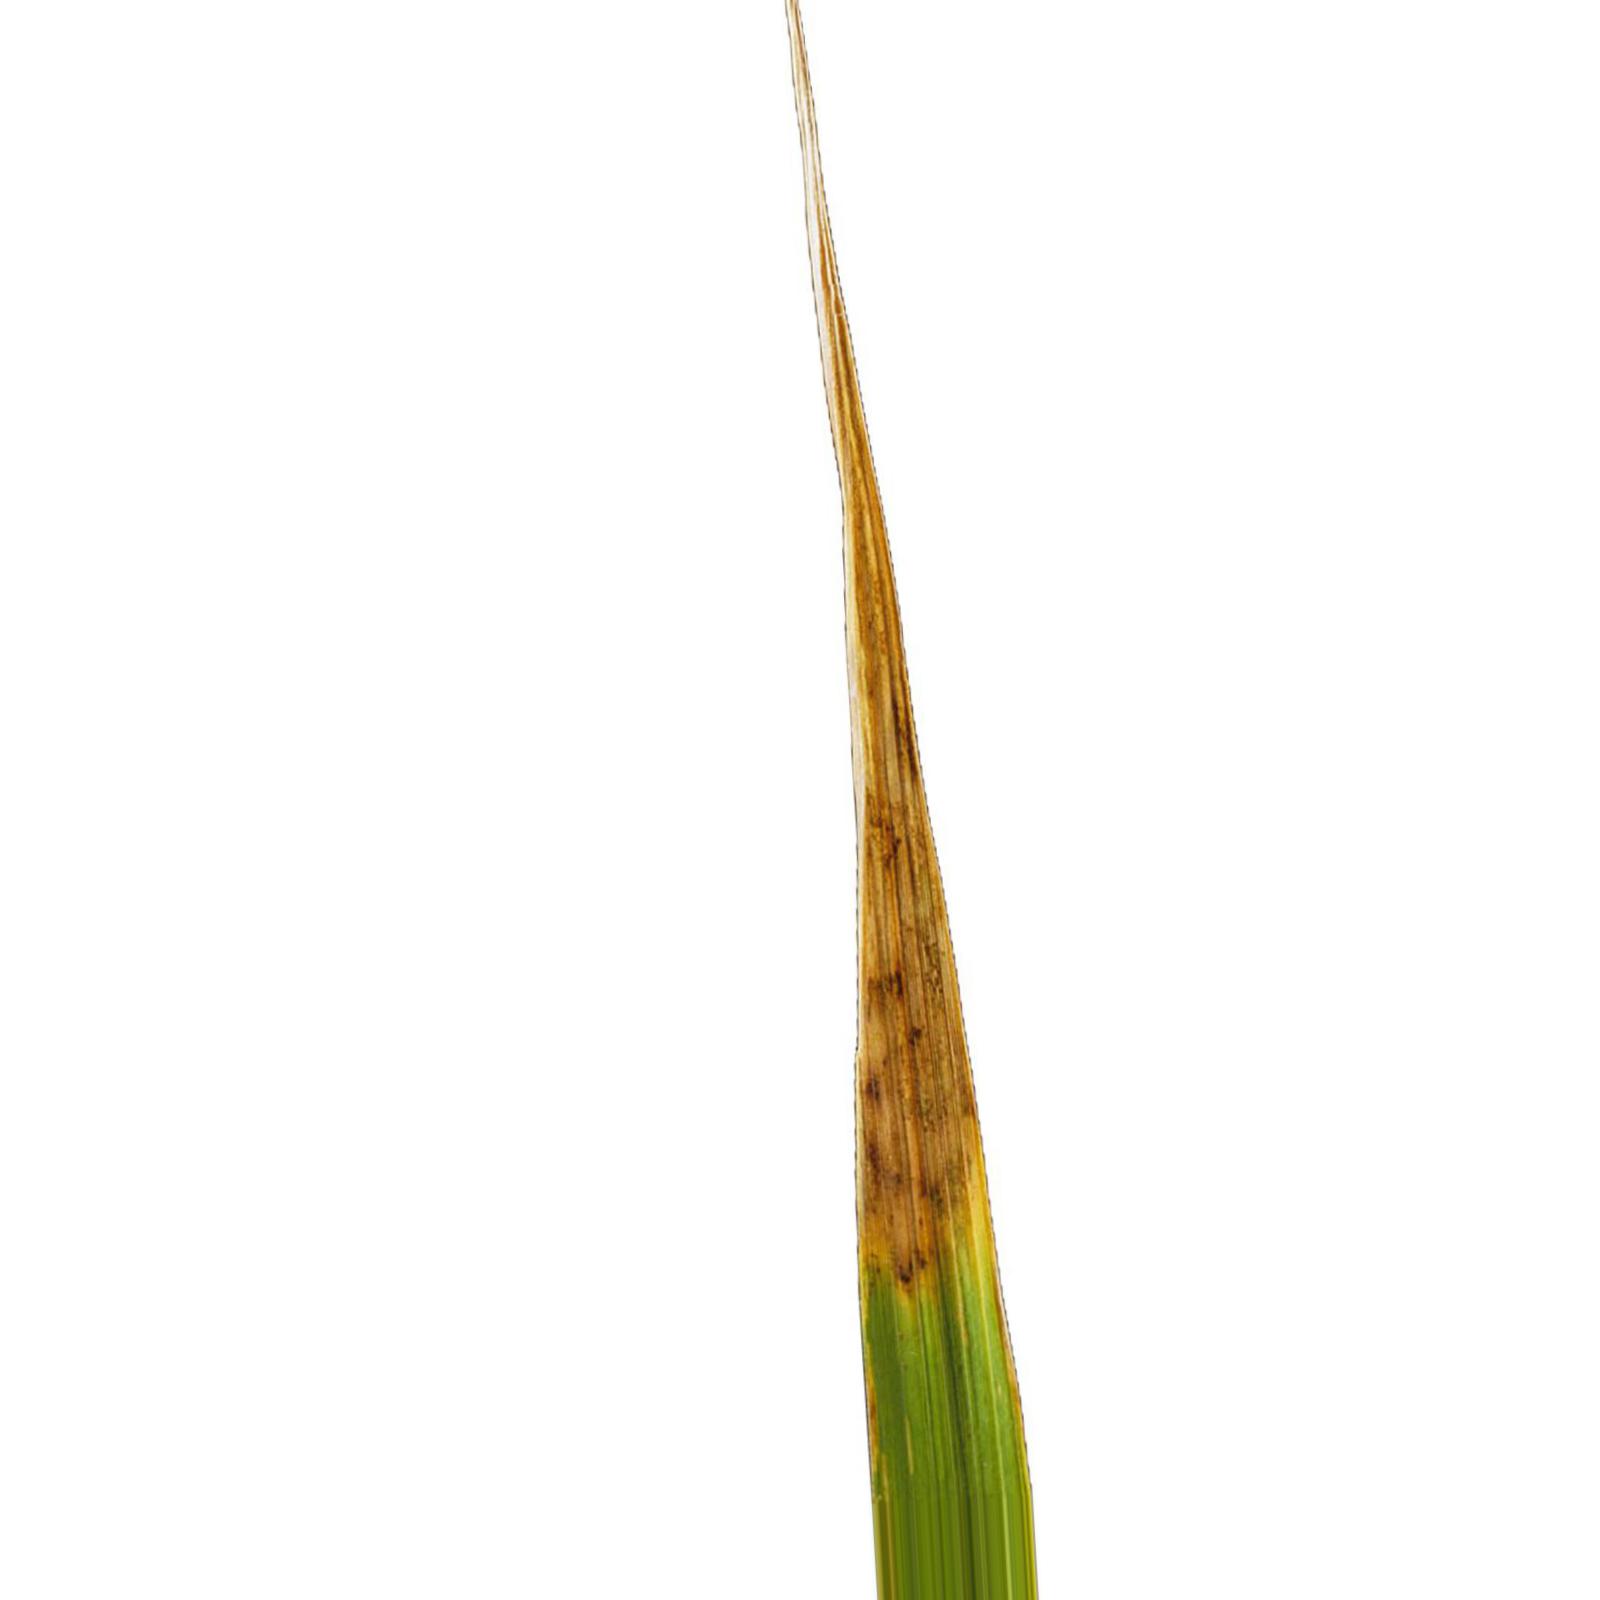
Nhãn: Bệnh Cháy lá ( Leaf scald )